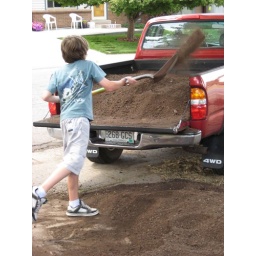
The boy was a machine. He filled the whole truck bed by himself.